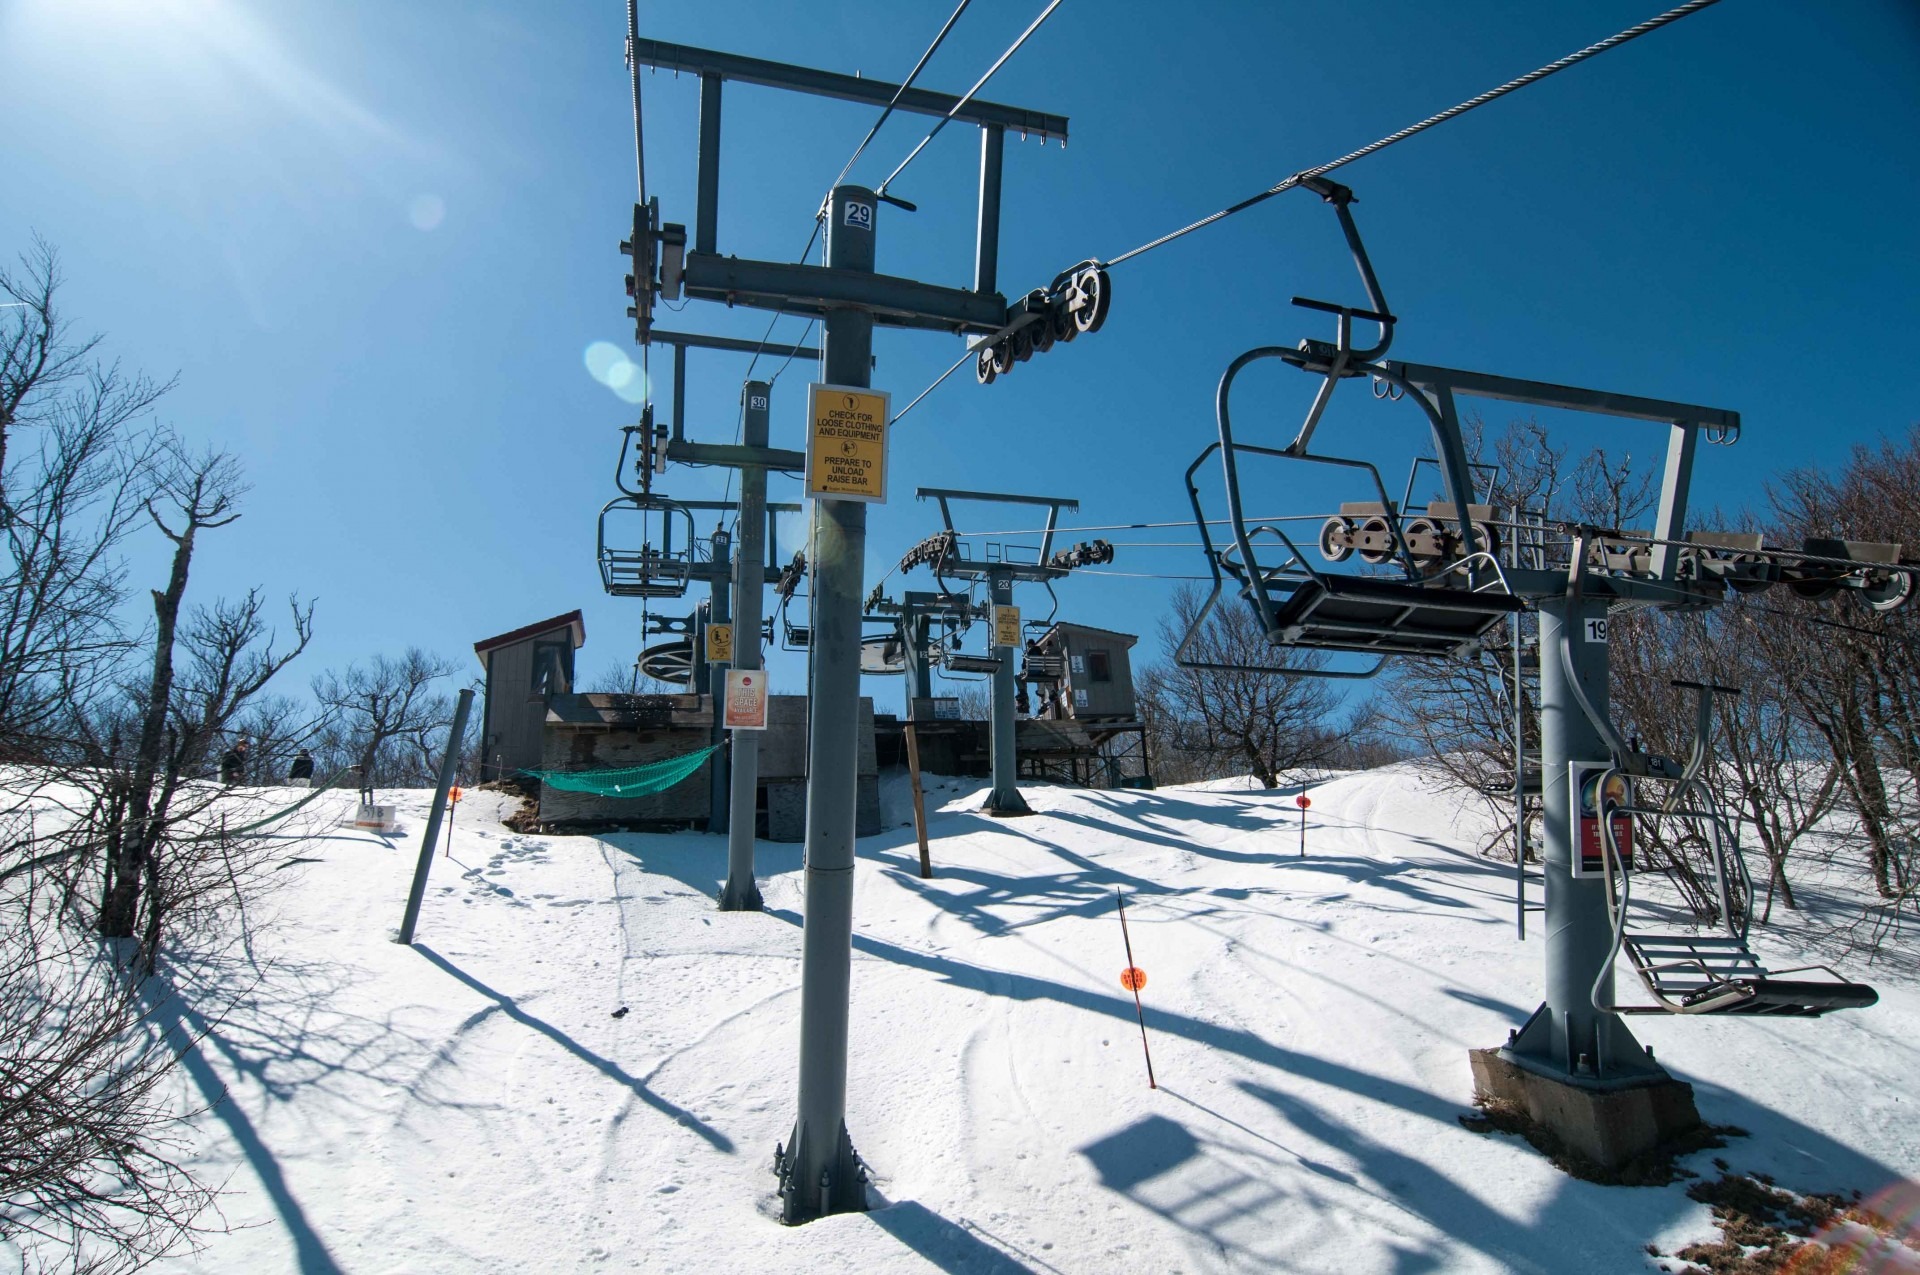
snow, cold, winter, sport, mast, action, weather, electricity, leisure, sunny, north, fun, resort, ski, piste, carolina, ski equipment